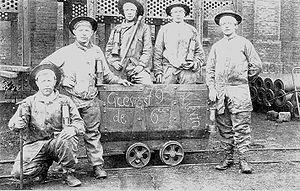
Le 10 Mars 1906 eut lieu la Catastrophe de Courrières qui fit 1099 morts dans les communes françaises de Billy-Montigny, Sallaumines, Méricourt et Noyelles-sous-Lens. Les puits appartenaient à la Compagnie des mines de Courrières.
La catastrophe de Courrières est la plus importante catastrophe minière de tous les temps en Europe et la deuxième au monde après celle de Benxi en Chine en 1942. Elle a lieu entre Courrières et Lens, le samedi 10 mars 1906, et a fait officiellement 1 099 morts. Elle tire son nom de la Compagnie des mines de Courrières qui exploite alors le gisement de charbon du bassin minier du Nord-Pas-de-Calais dans le Pas-de-Calais.